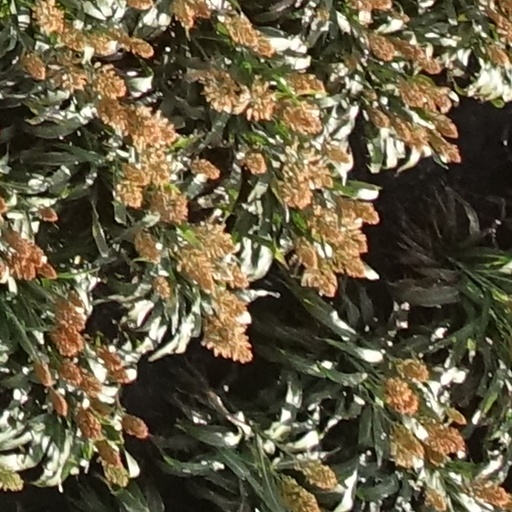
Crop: sorghum